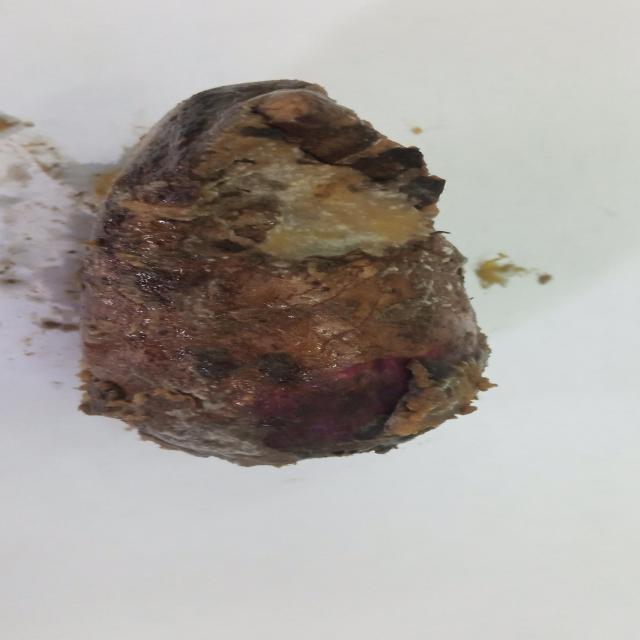
Plum grade: rotten